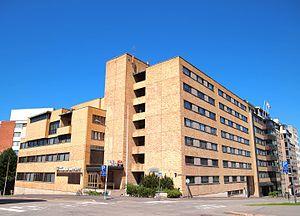
Lahti est une ville et capitale de la région Päijät-Häme en Finlande comptant 120 002 habitants située au bord du lac Vesijärvi.